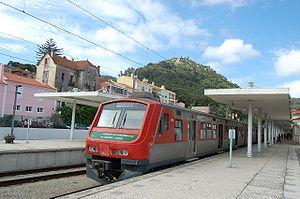
Sécurité :